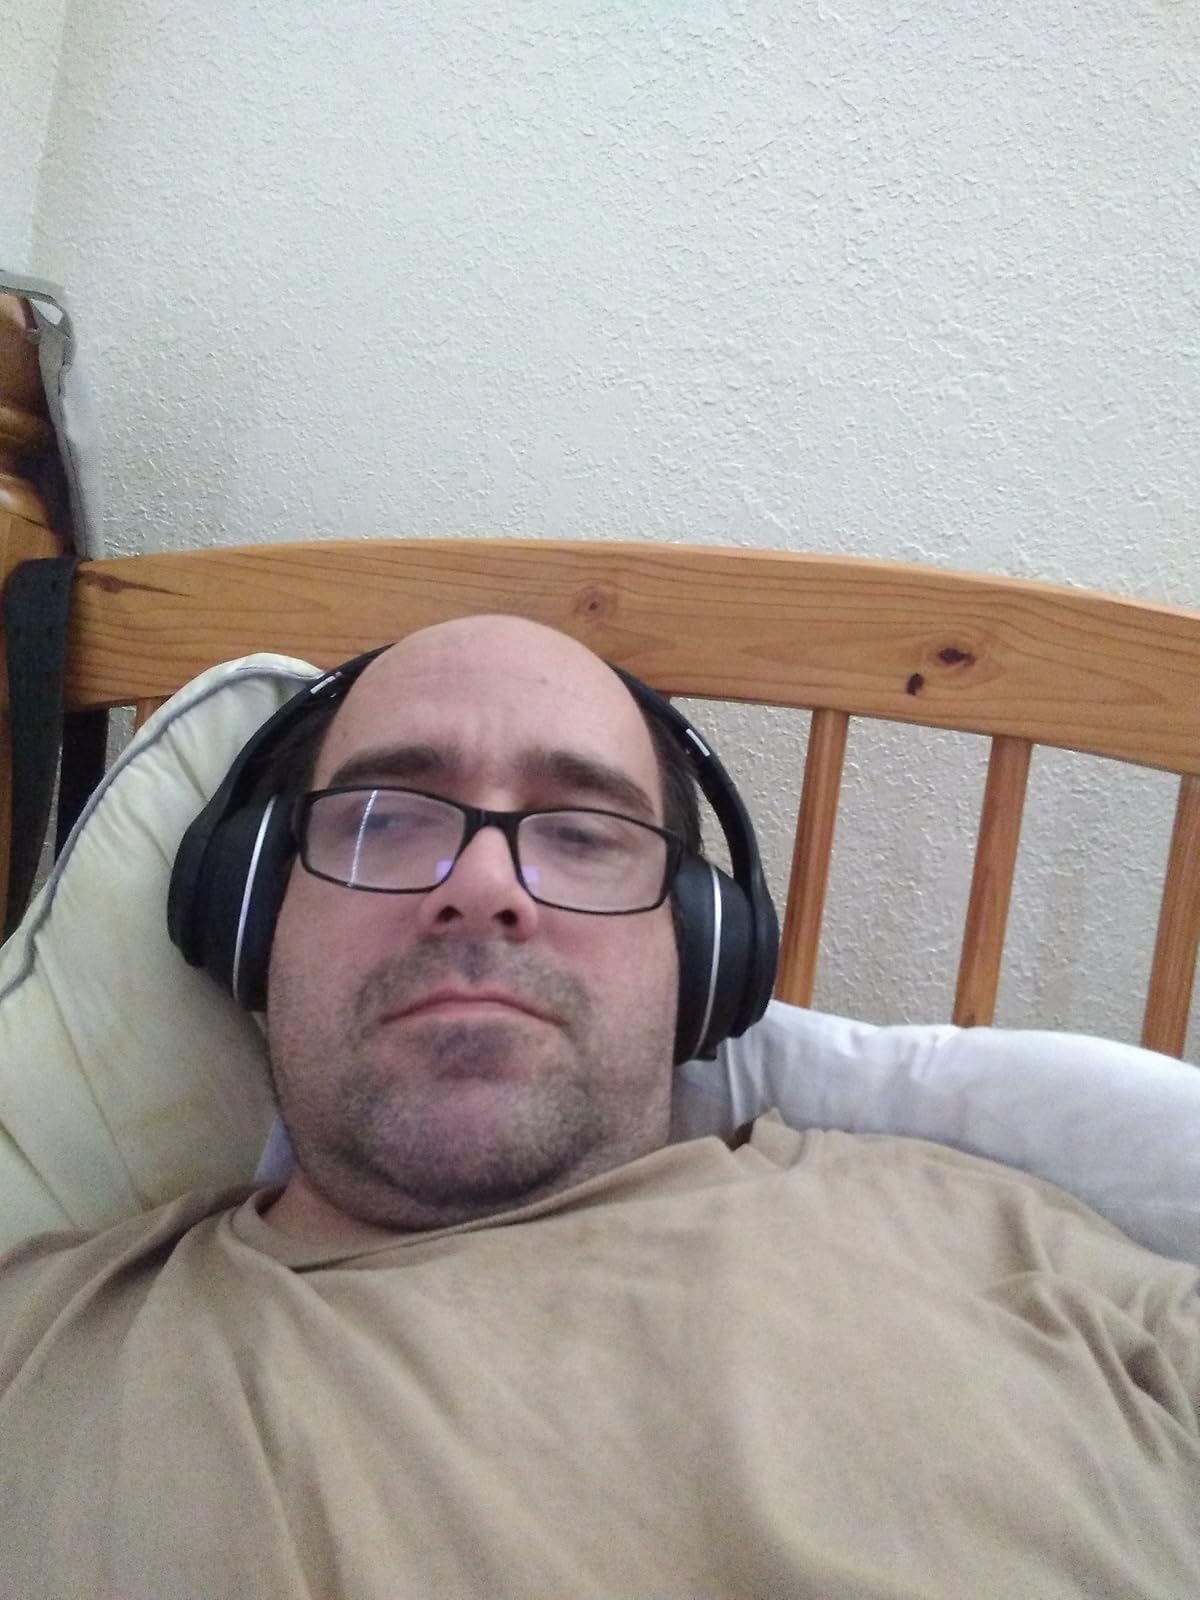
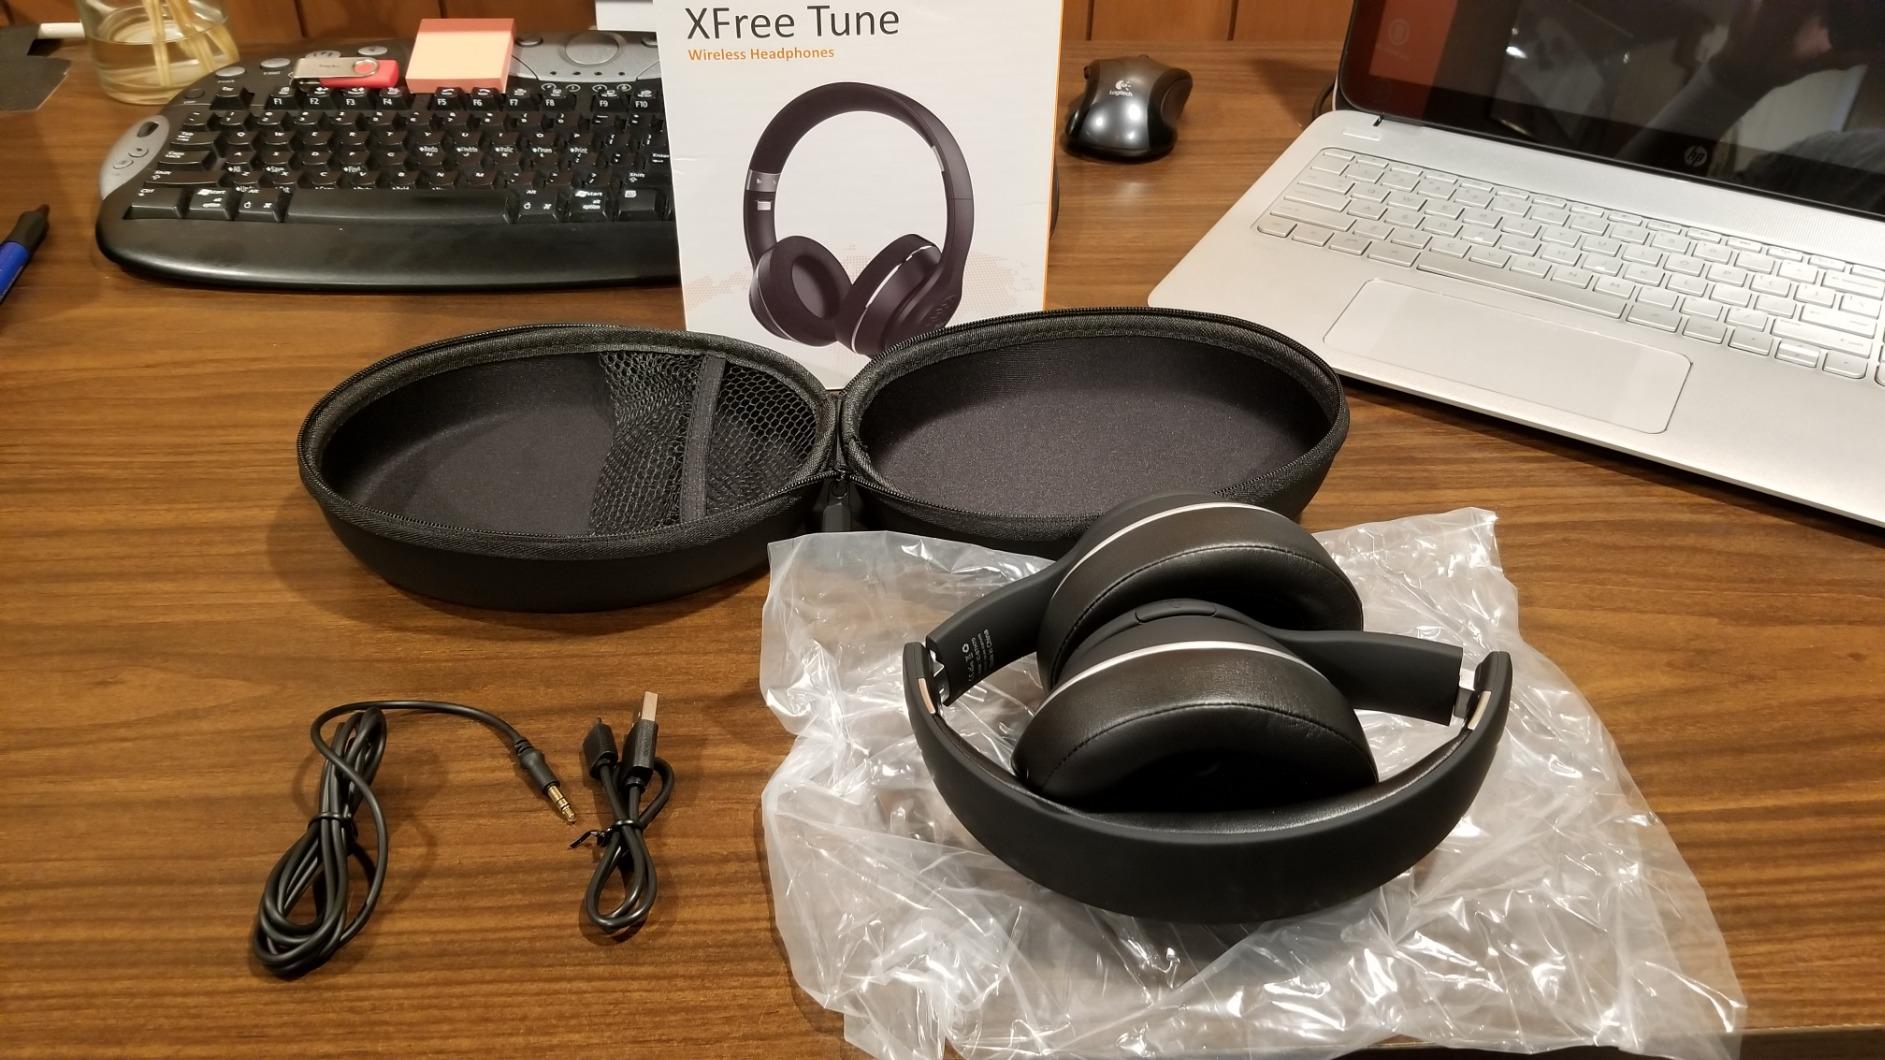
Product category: headphones
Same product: yes